Tommy Thompson 2008 presidential campaign

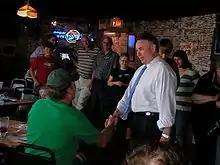
Thompson campaigns in Iowa in July 2007.

On July 15, new financial reports were released that revealed that Thompson had raised $445,000 during the second quarter of 2007 and had $115,000 cash on hand. This showed a slight increase from his first quarter figures, but was still far below his fellow Republican candidates. Among the candidates, he ranked second to last in fundraising, just ahead of Jim Gilmore, who dropped out of the race a day before the financial disclosure. Thompson stated earlier in the month that he was "pleased at the strong growth" in fundraising, and that he was still "able to run a campaign equal to that of the better-funded candidates despite the differences in funding." Additionally, Thompson remained low in nationwide polls, standing at three percent in a July 21 "Washington Post-ABC News" survey, which actually reflected a two-point increase in support from June.